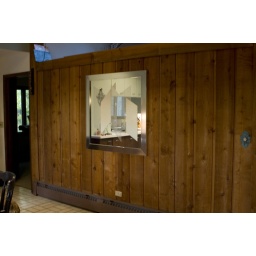
New mirror in the kitchen area